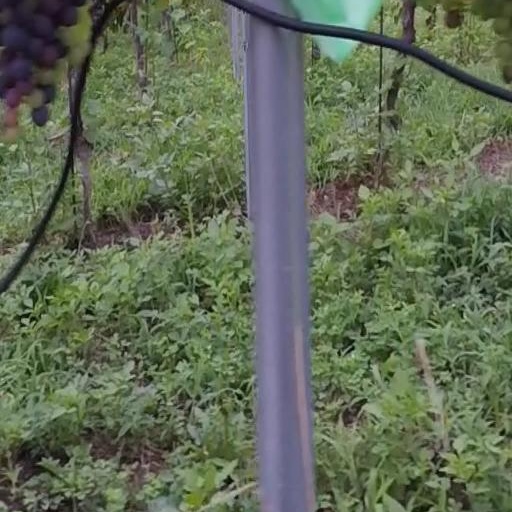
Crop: grape